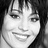
Emotion: happy